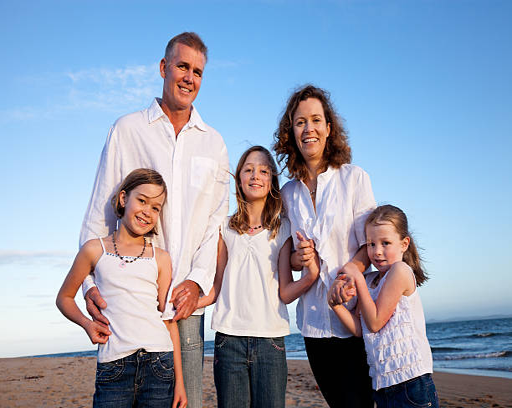
happy family of five at the beach blue sky